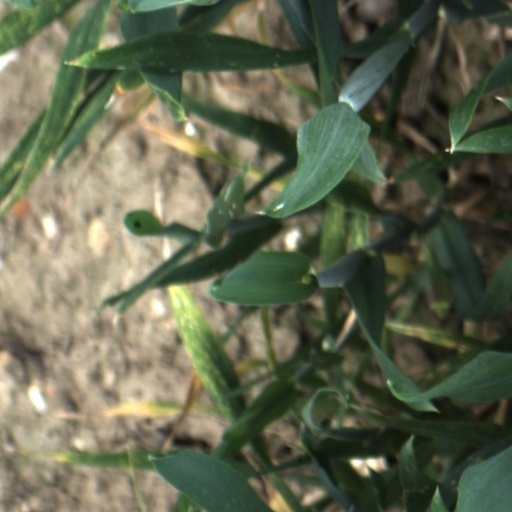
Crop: wheat